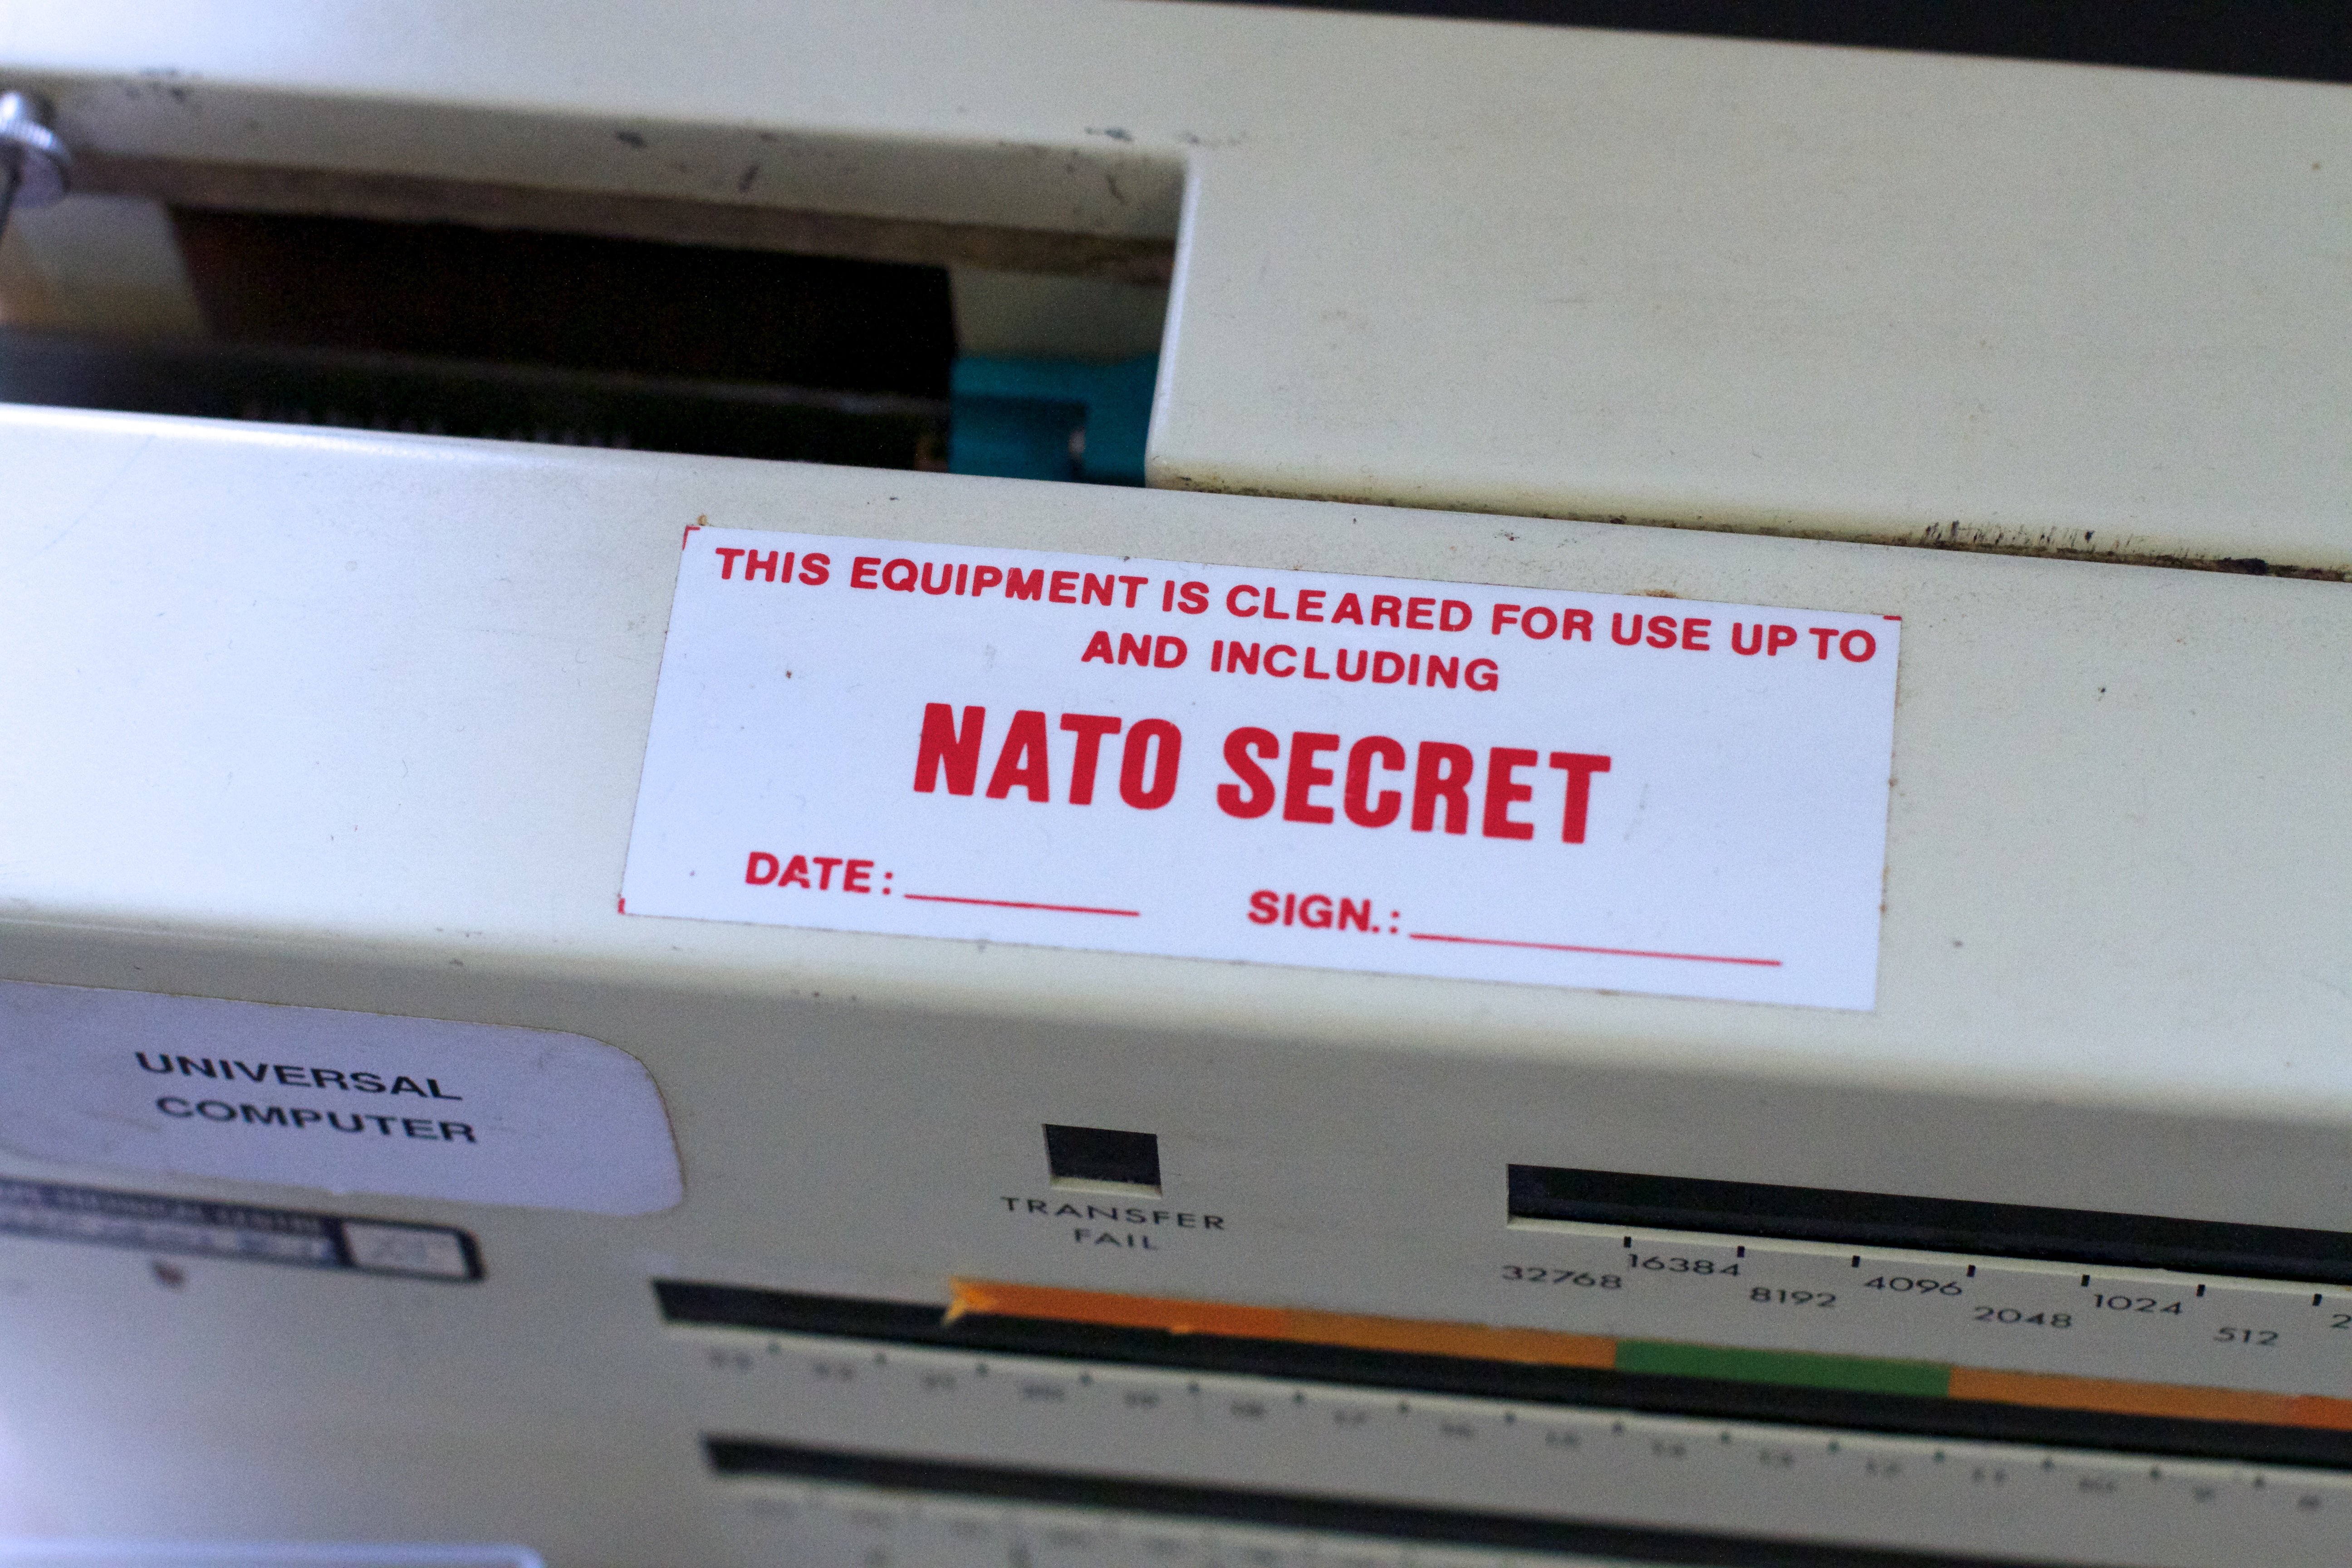
technology, gadget, product, electronics, document, tnmoc, personal computer hardware, compact disc